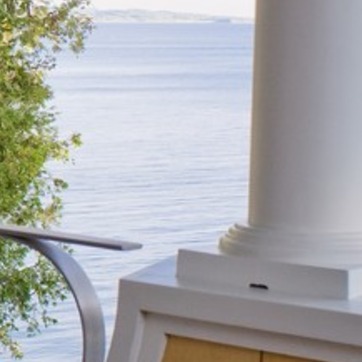
Material: water